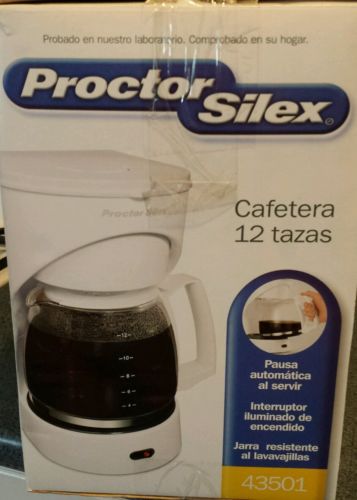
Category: coffee maker